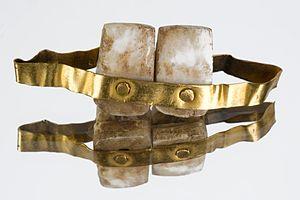
L’histoire de la médecine dentaire est une partie de l'histoire de la médecine, et l'étude des développements historiques de la médecine dentaire, y compris des biographies des personnes qui ont influencé la médecine dentaire de leur temps. Cette histoire s'étend très loin dans le passé. Ainsi, au Danemark, la preuve de l'ouverture d'une molaire remonte au néolithique. Le traitement conservatoire des dents chez les anciens paysans du Pakistan a pu être prouvé dans l'intervalle de 7 000 à 5 500 ans av. J.C, et ce avec l'intention de « réparer » les dents, et éventuellement même de combler les cavités. Depuis les Sumériens, on a cru jusqu'aux temps modernes qu'un ver dans la dent était responsable de la carie. Les premiers travaux sur la technique dentaire ont été faits au milieu du Iᵉʳ millénaire av. J.-C. par les Étrusques et les Phéniciens. L'influence des savants romains et grecs a été déterminante au Moyen Âge tant dans le monde chrétien que dans le monde arabe.